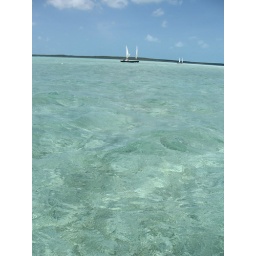
The sky paled in comparison to the electric hues in the water